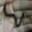
Label: worm